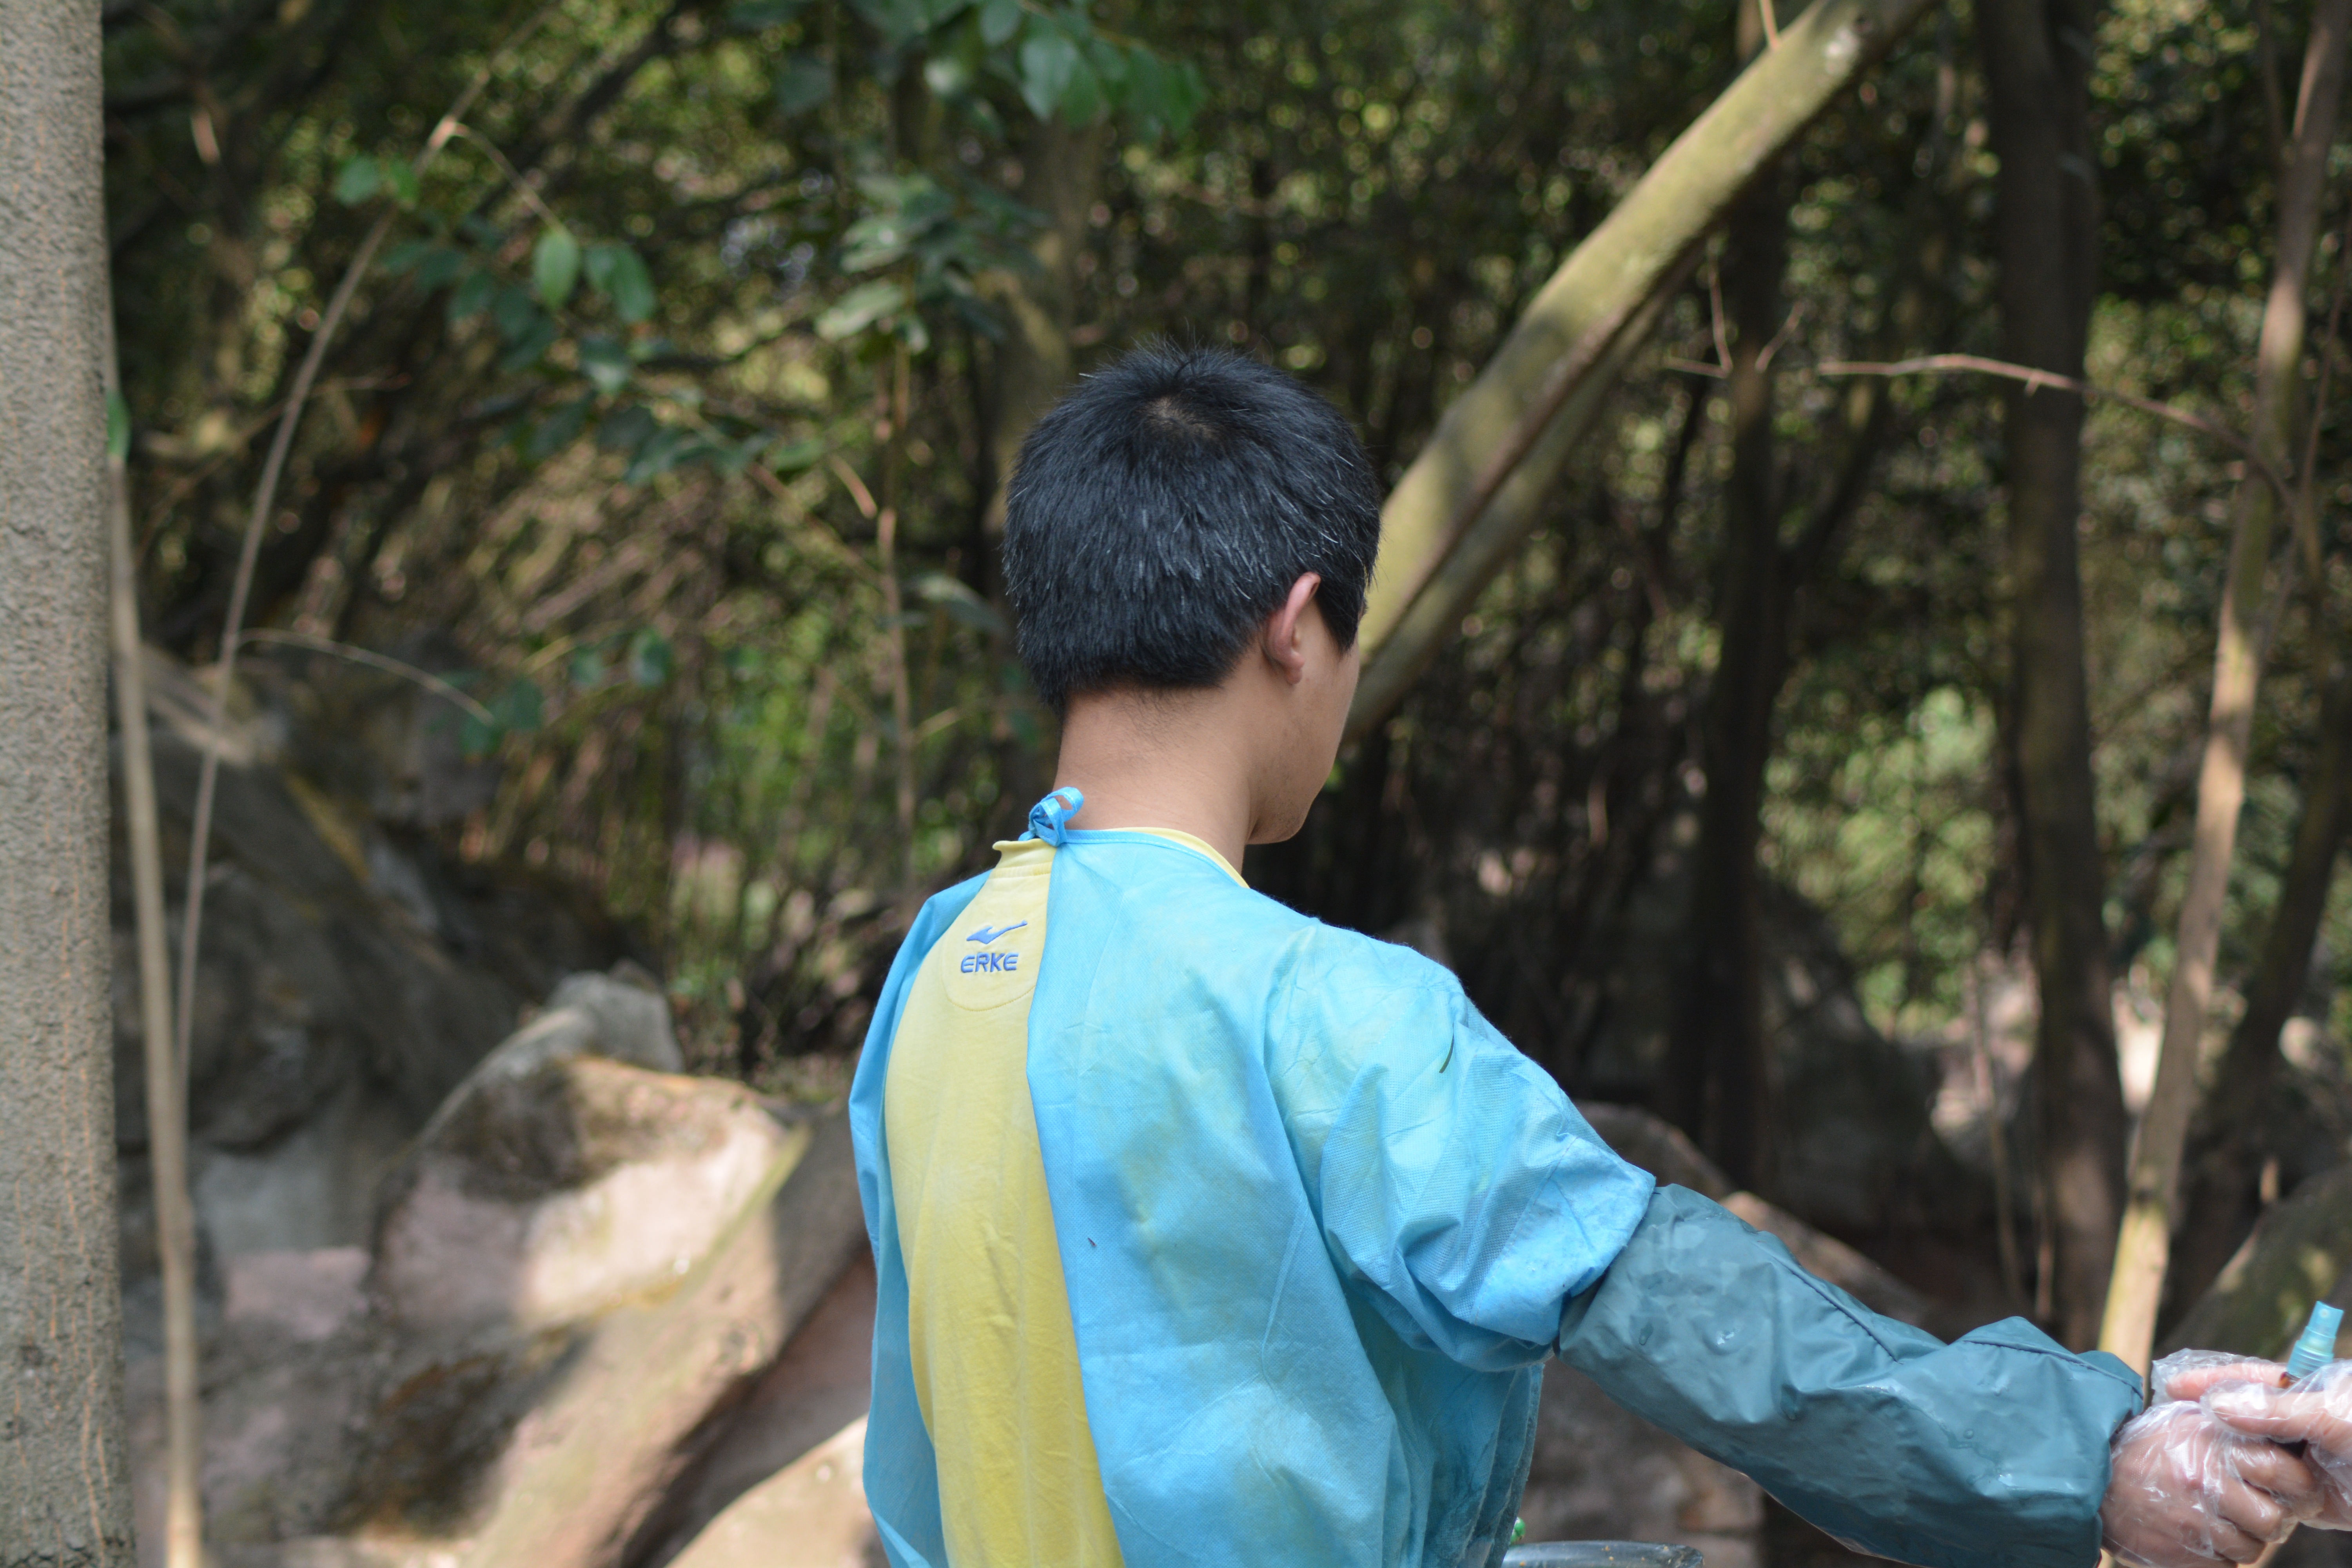
forest, people, male, spring, jungle, child